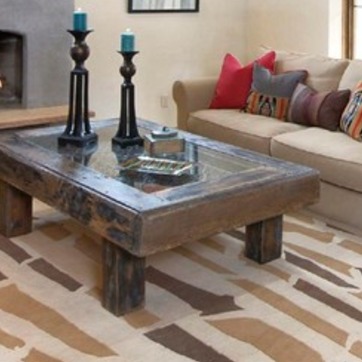
Material: polishedstone